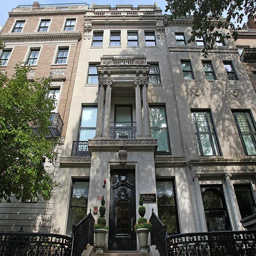
the exterior of the building .